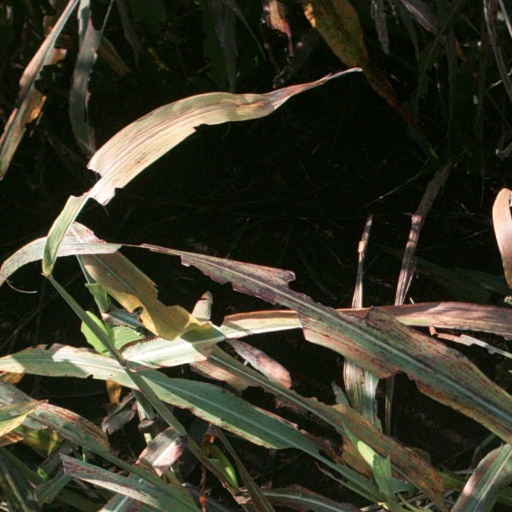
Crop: sorghum